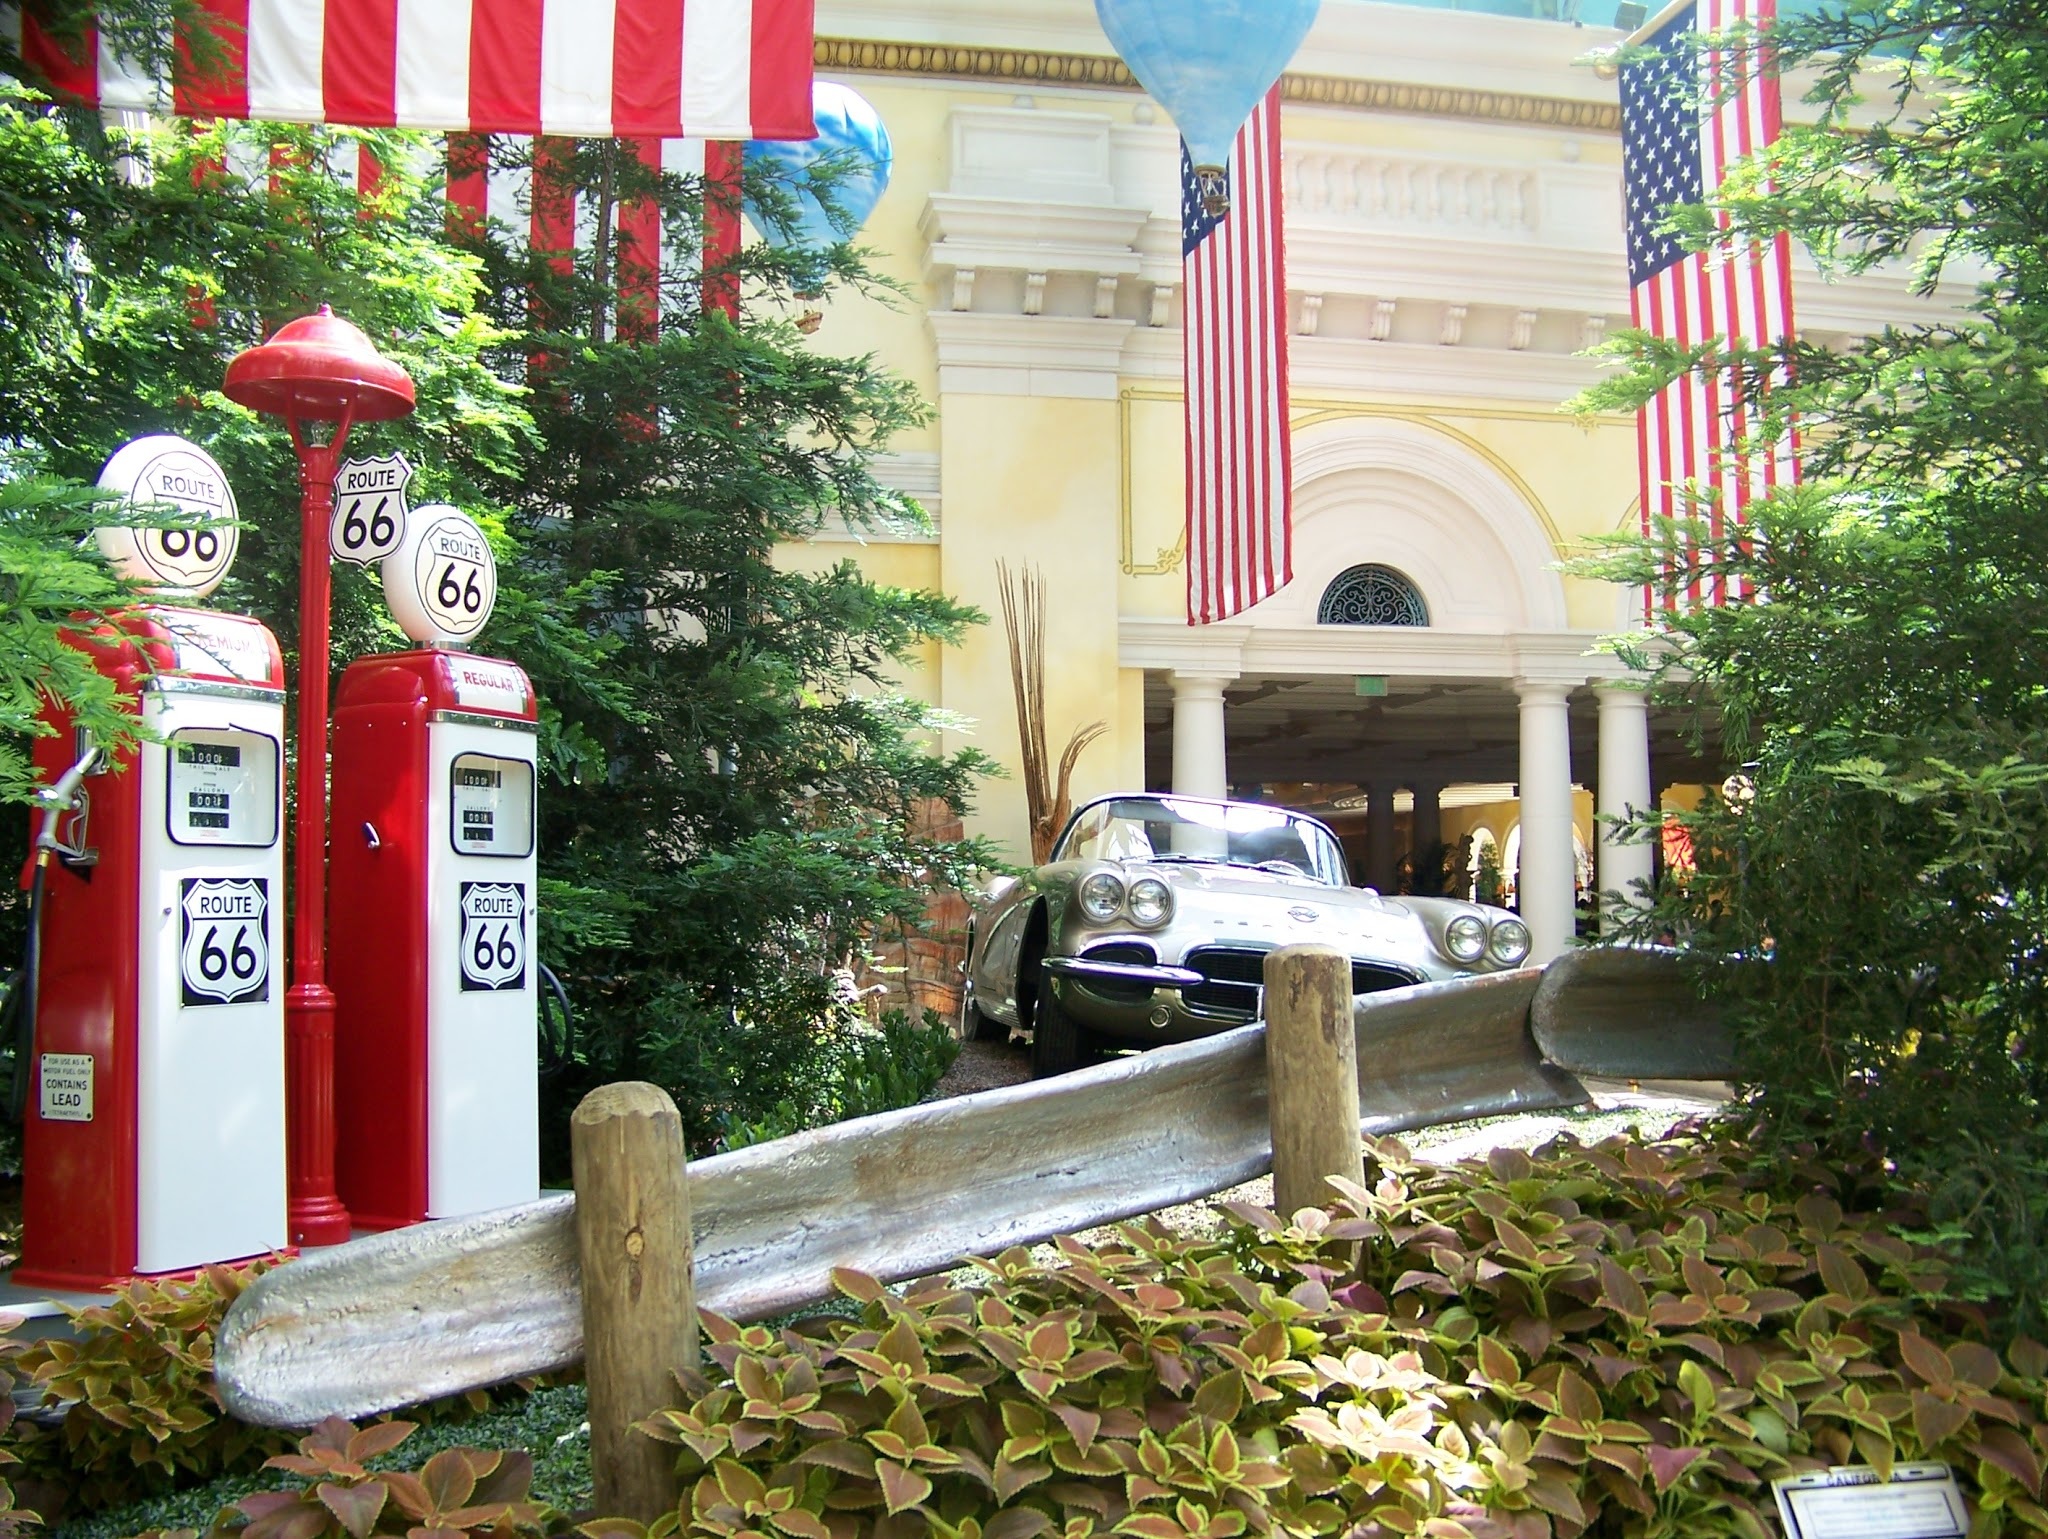
restaurant, home, usa, garden, temple, shrine, casino, neighbourhood, las vegas, outdoor structure